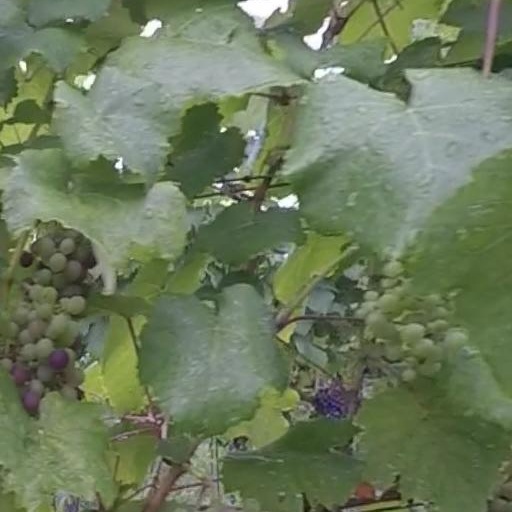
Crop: grape